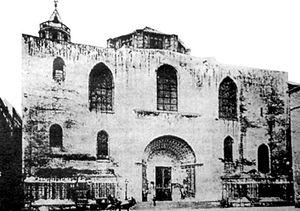
La cathédrale basilique métropolitaine de la Sainte-Croix et de Sainte Eulalie de Barcelone, souvent surnommée Seu en catalan, est la cathédrale de l'archidiocèse catholique de Barcelone.